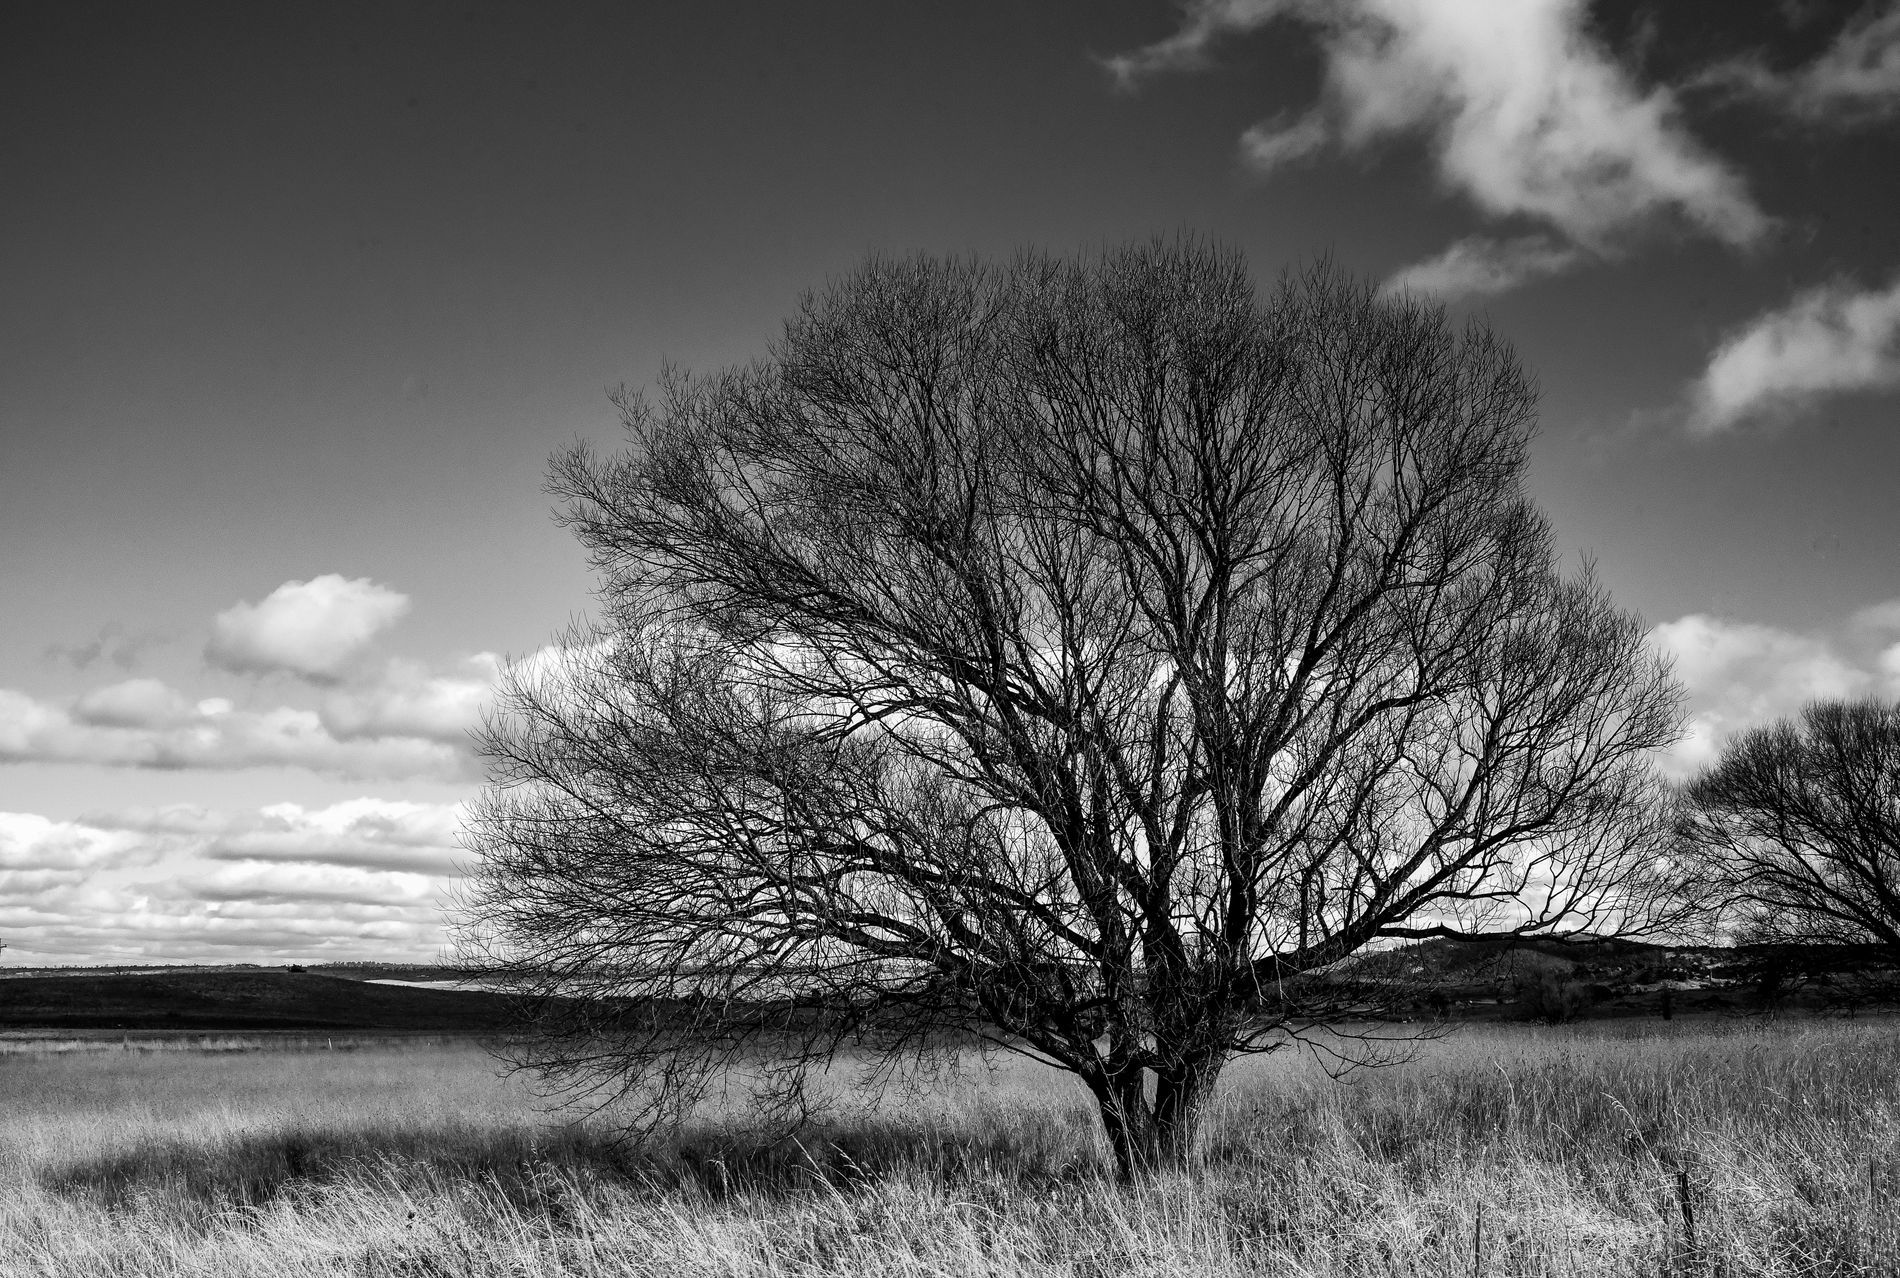
a Field
the image shows a wide vast field, at the middle there's tree with large number of branches but without leaves, then there's the wide vast sky with it's floating clouds.
wide shot of a tree in big field, above them the sky, at the middle there's a tree with large number of branches with no leaves , then there's the wide vast sky with it's floating clouds, the scene is in black and white, the wide vast area in the image gives the feeling of freedom, atmosphere is calm, color palette is mainly black and white.
Labels: Plant, Tree, Field, Grassland, Nature, Outdoors, Weather, Tree Trunk, Sky, Savanna, Countryside, Landscape
Camera: NIKON CORPORATION NIKON D750
Lens: 24.0-120.0 mm f/4.0, AF-S Nikkor 24-120mm f/4G ED VR
Aperture: F16
Exposure: 1/1600 sec
ISO: 1600
Focal length: 32.0 mm